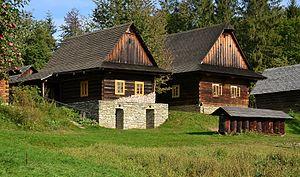
Valaques est un terme polysémique qui peut désigner en français :